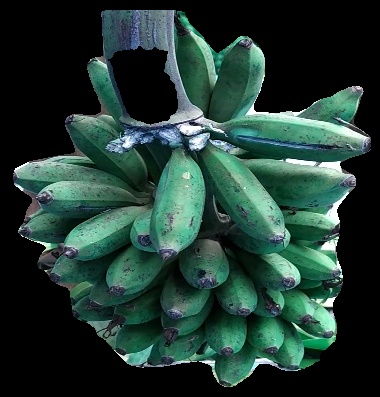
Variety: rasbale
Grade: grade3